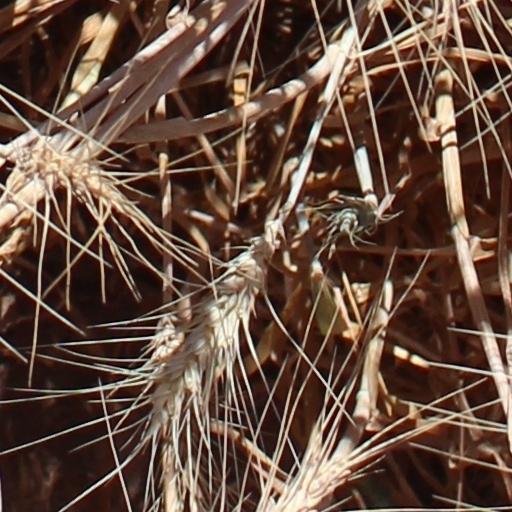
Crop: wheat